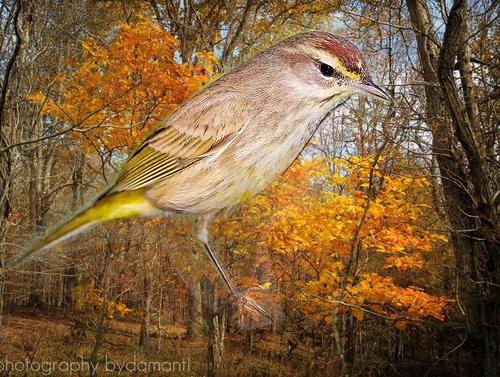
Bird species: Palm_Warbler
Bird type: landbird
Background: land